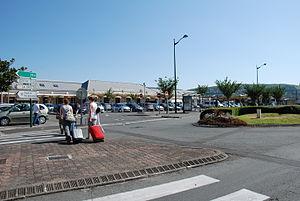
Place de la gare à Lourdes
La gare de Lourdes est une gare ferroviaire française de la ligne de Toulouse à Bayonne, située à proximité du centre ville de Lourdes, dans le département des Hautes-Pyrénées, en région Occitanie.
Lourdes est une commune française située dans le département des Hautes-Pyrénées, en région Occitanie.